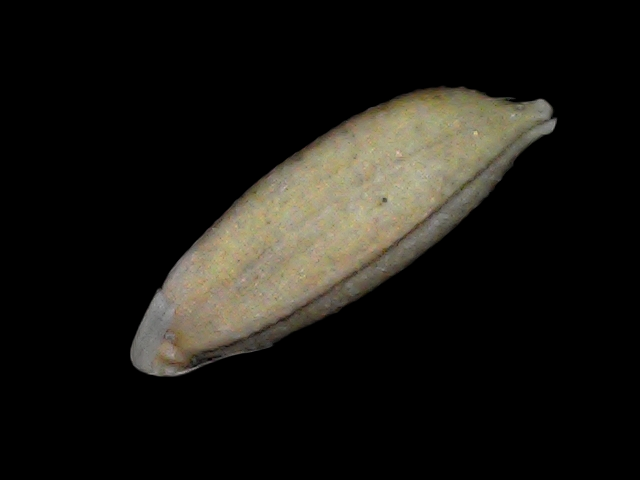
Rice variety: Bd34